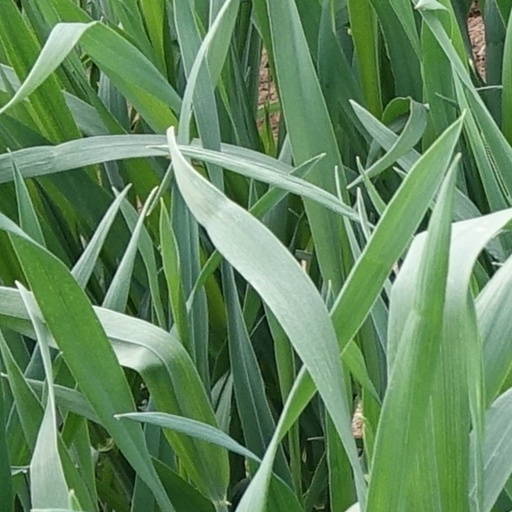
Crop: wheat